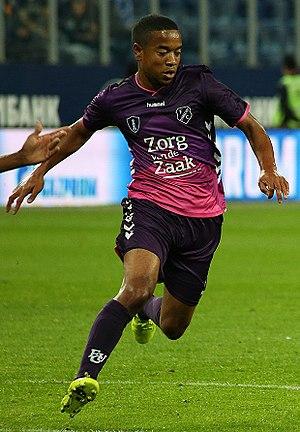
Urby Vitorrio Diego Emanuelson est un footballeur international néerlandais, évoluant au poste de milieu de terrain et arrière gauche au FC Utrecht. Il fait partie du Club van 100.